Ferrari 412 T1

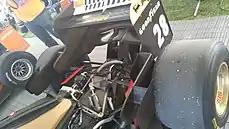
Gearbox, rear suspension rockers and rear wing of Ferrari 412 T1.

The 412 T1 put Ferrari on the right track after several seasons of poor competitiveness in the early 1990s. Gerhard Berger and Jean Alesi proved the car's competitiveness throughout the season, with a brace of podium finishes and some pole positions. Ferrari returned to Grand Prix success after a long break, with Berger winning the 1994 German Grand Prix.